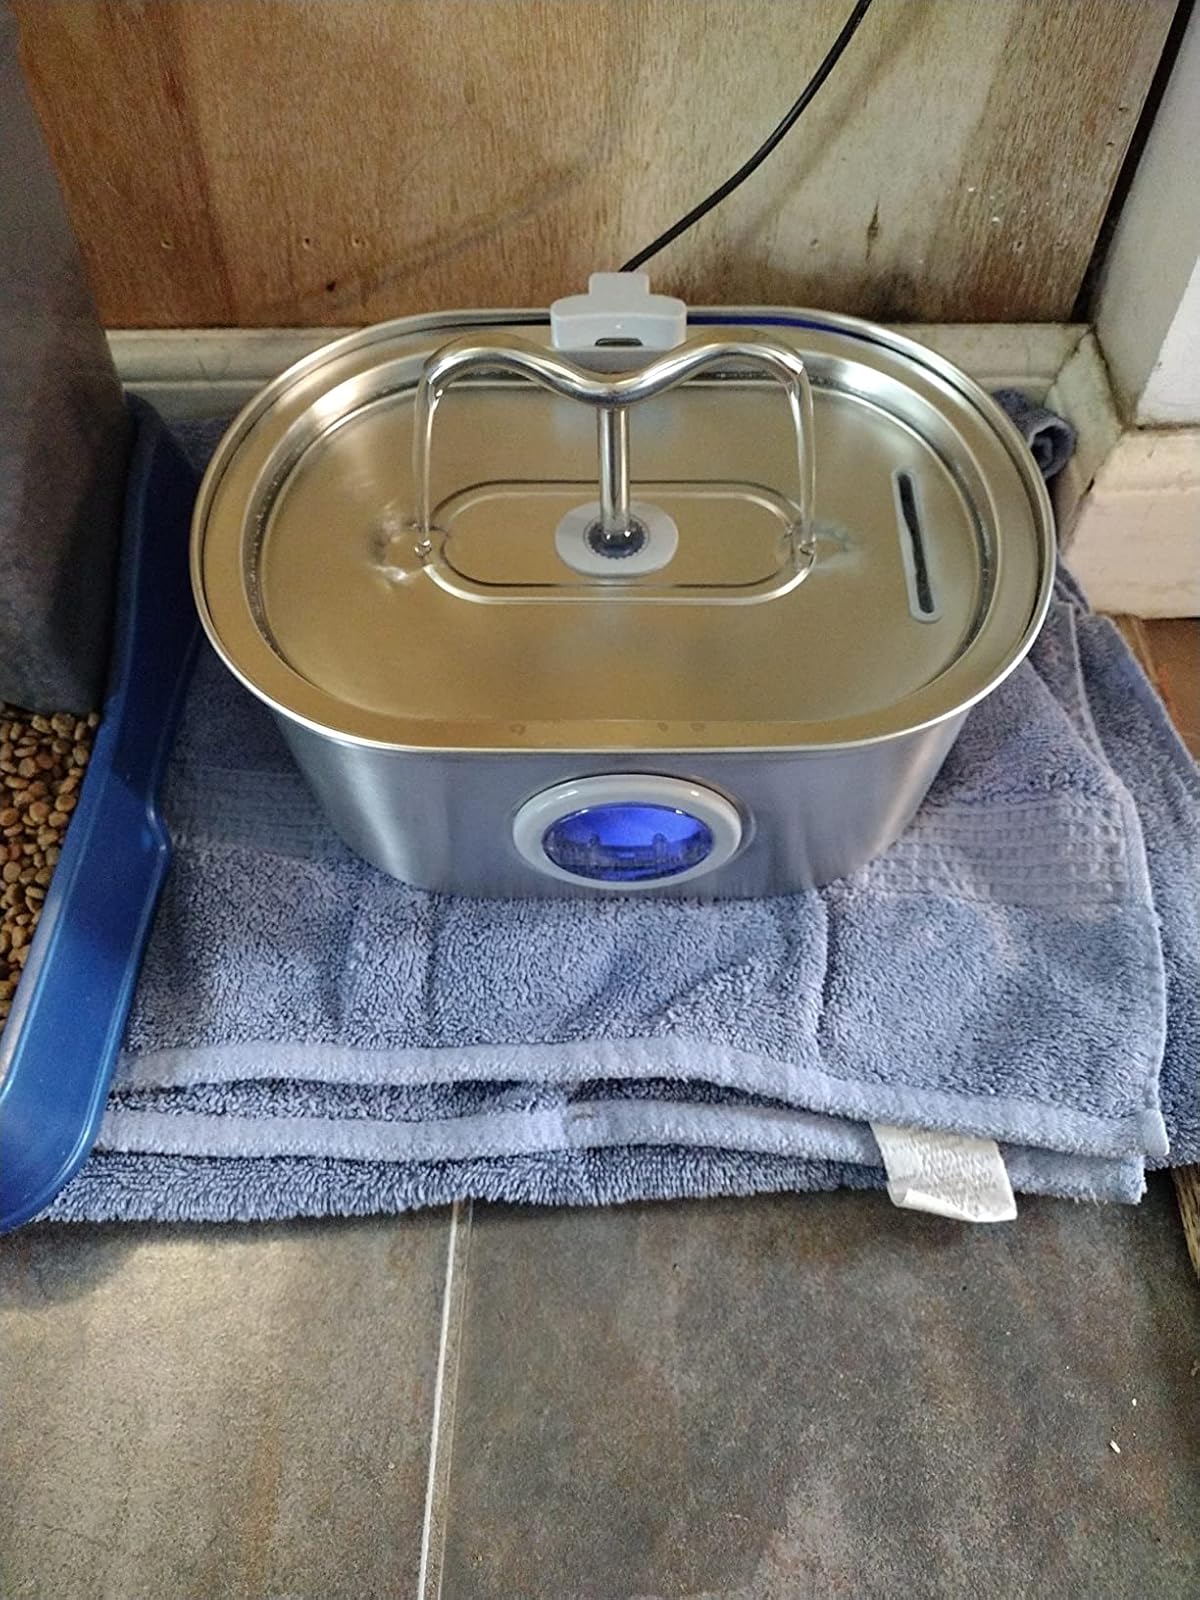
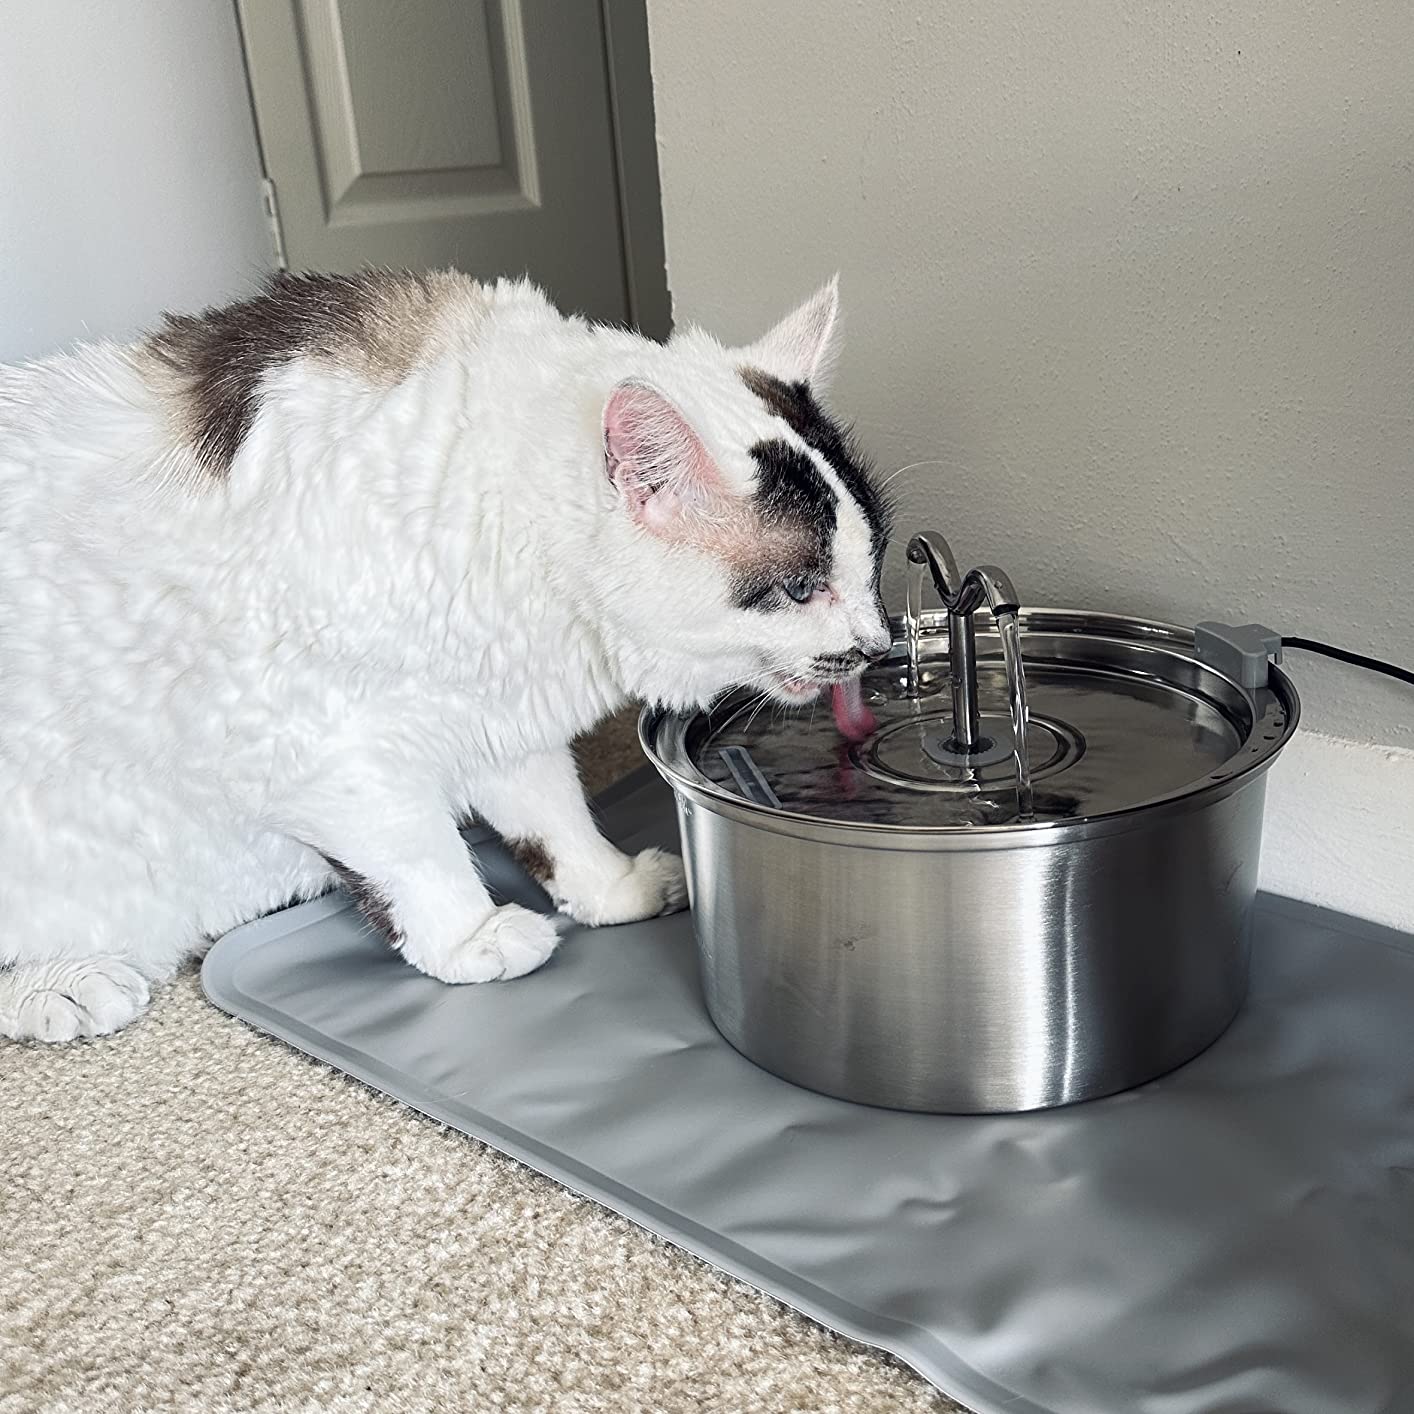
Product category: items_bowl
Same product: no